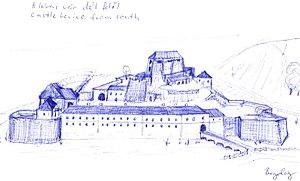
Reconstitution du château de Léva (actuellement Levice en Slovaquie) tel qu'il apparaissait au XVI-XVIIe siècle.2
Levice est une ville de la région de Nitra, en Slovaquie, et le chef-lieu du district de Levice. Sa population s'élevait à 33 332 habitants fin 2017.